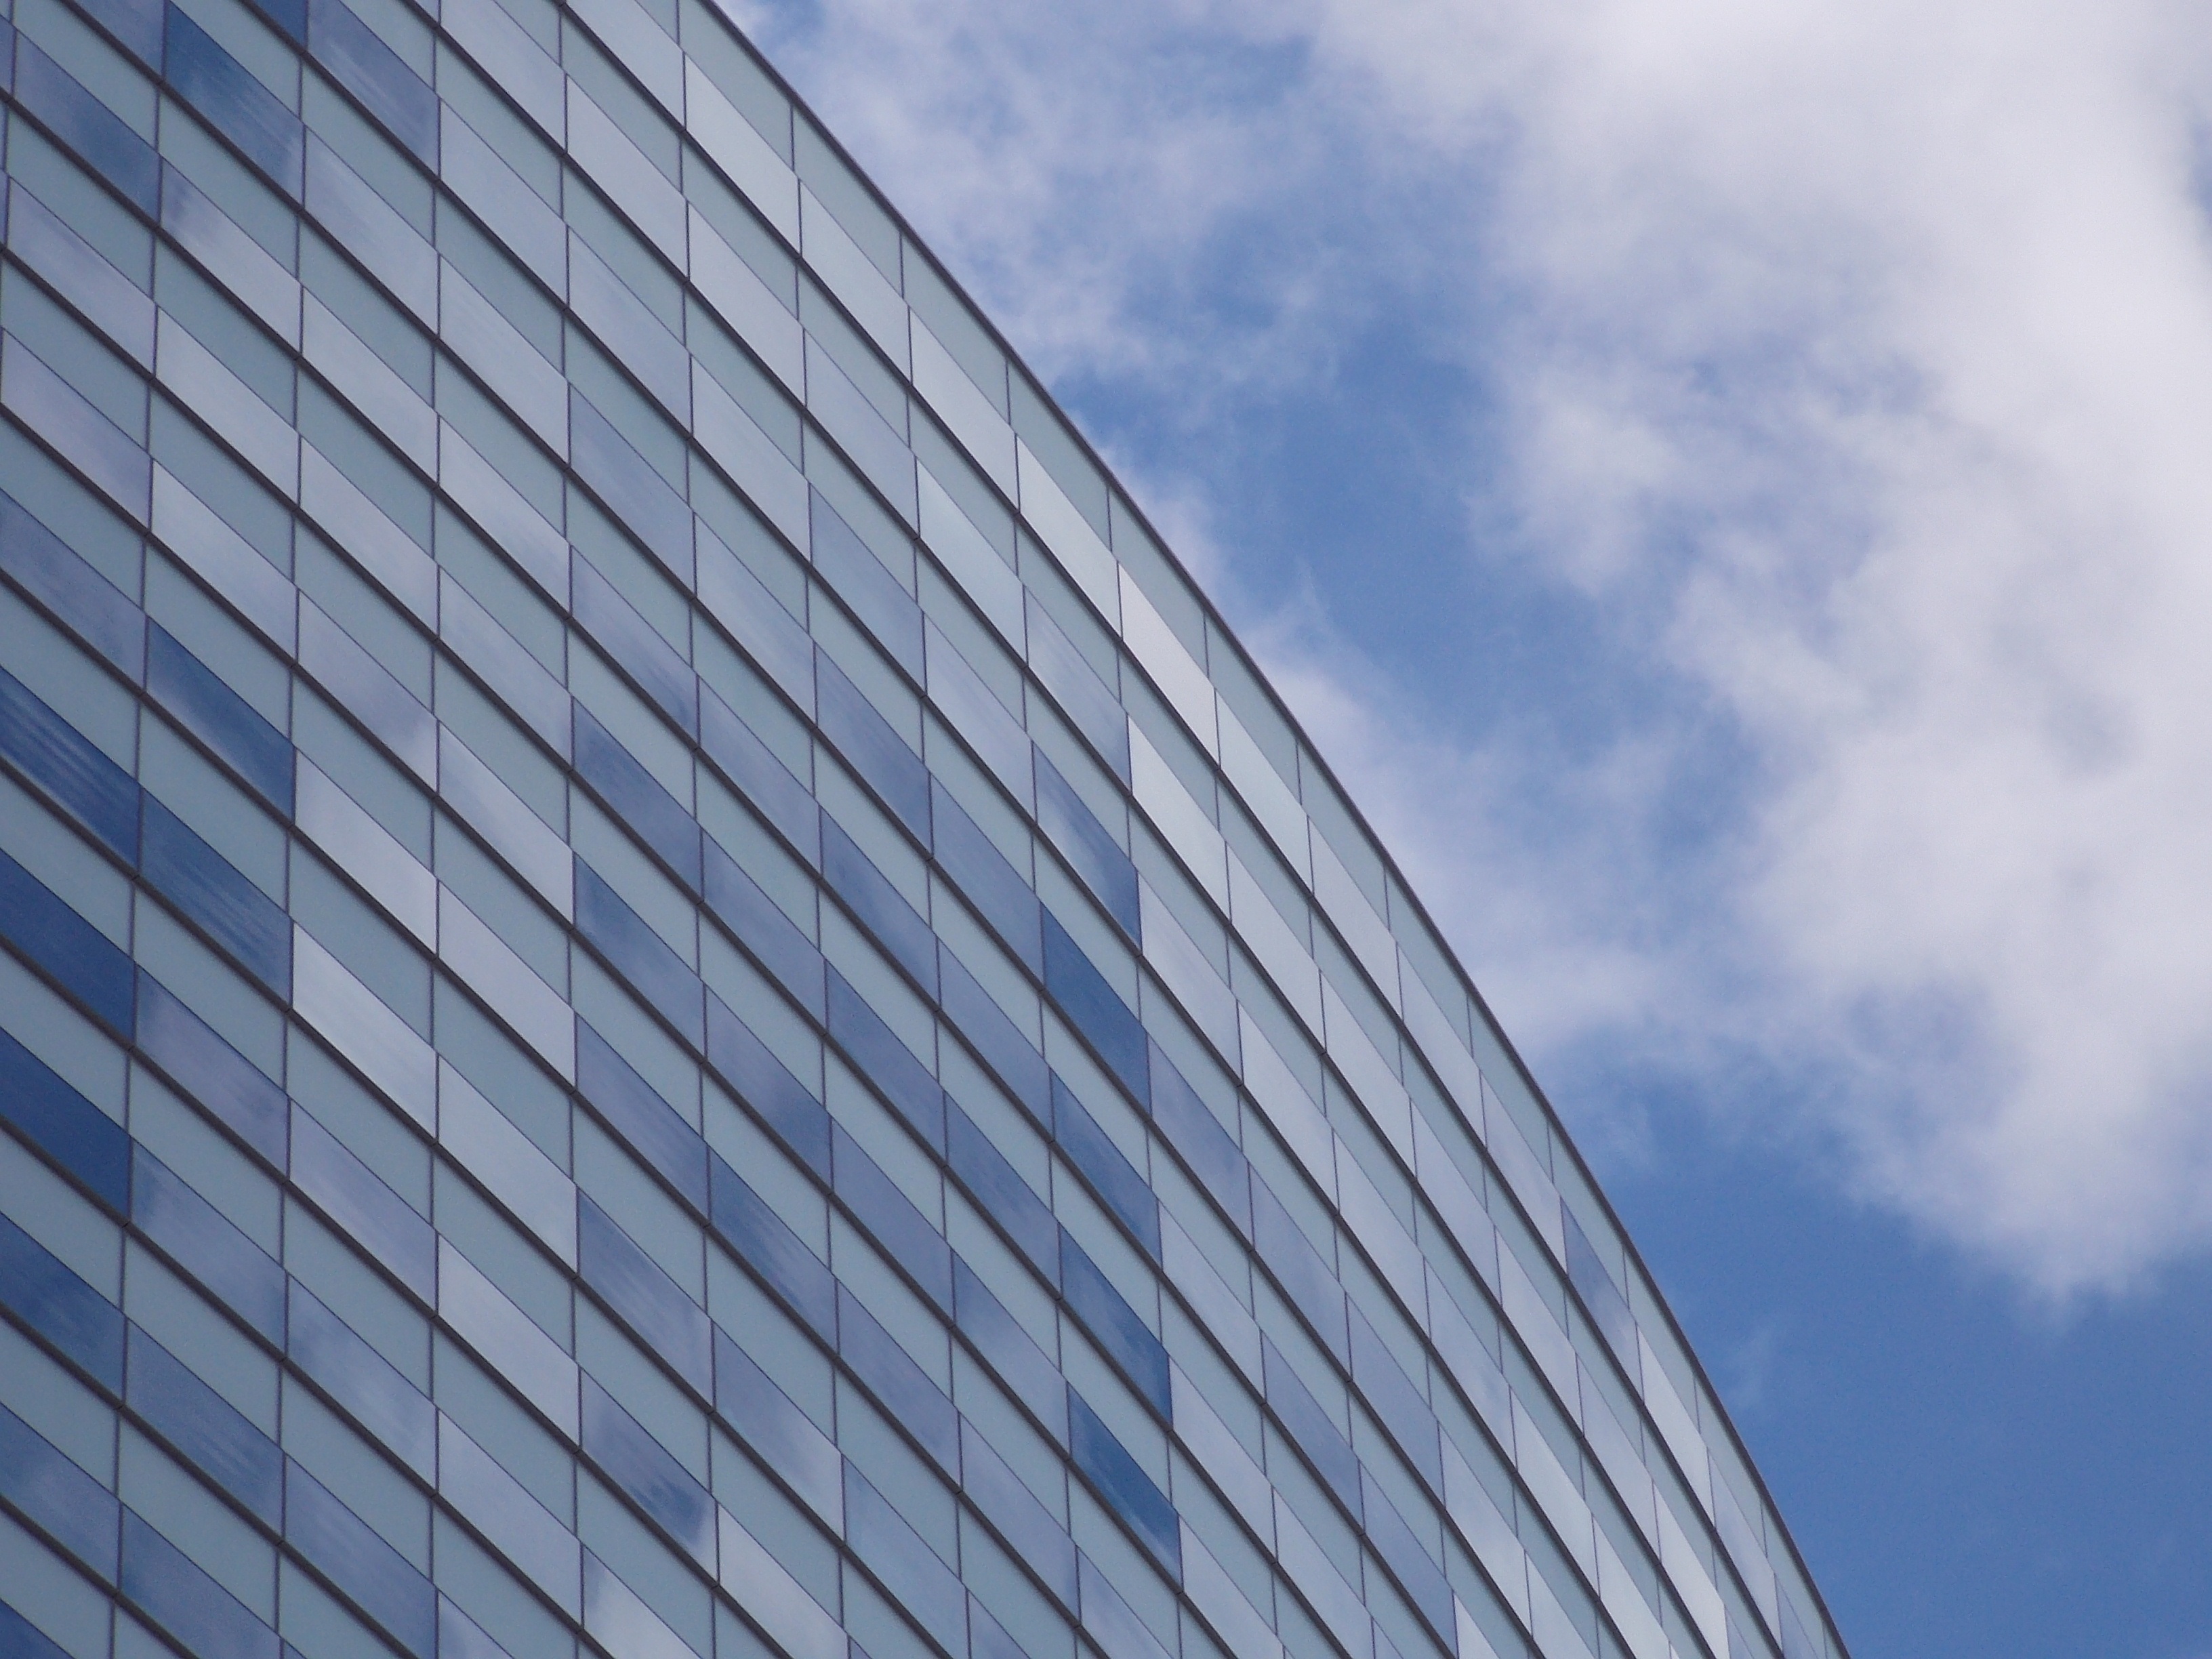
architecture, glass, roof, building, skyscraper, line, facade, blue, casino, las vegas, daylighting, outdoor structure